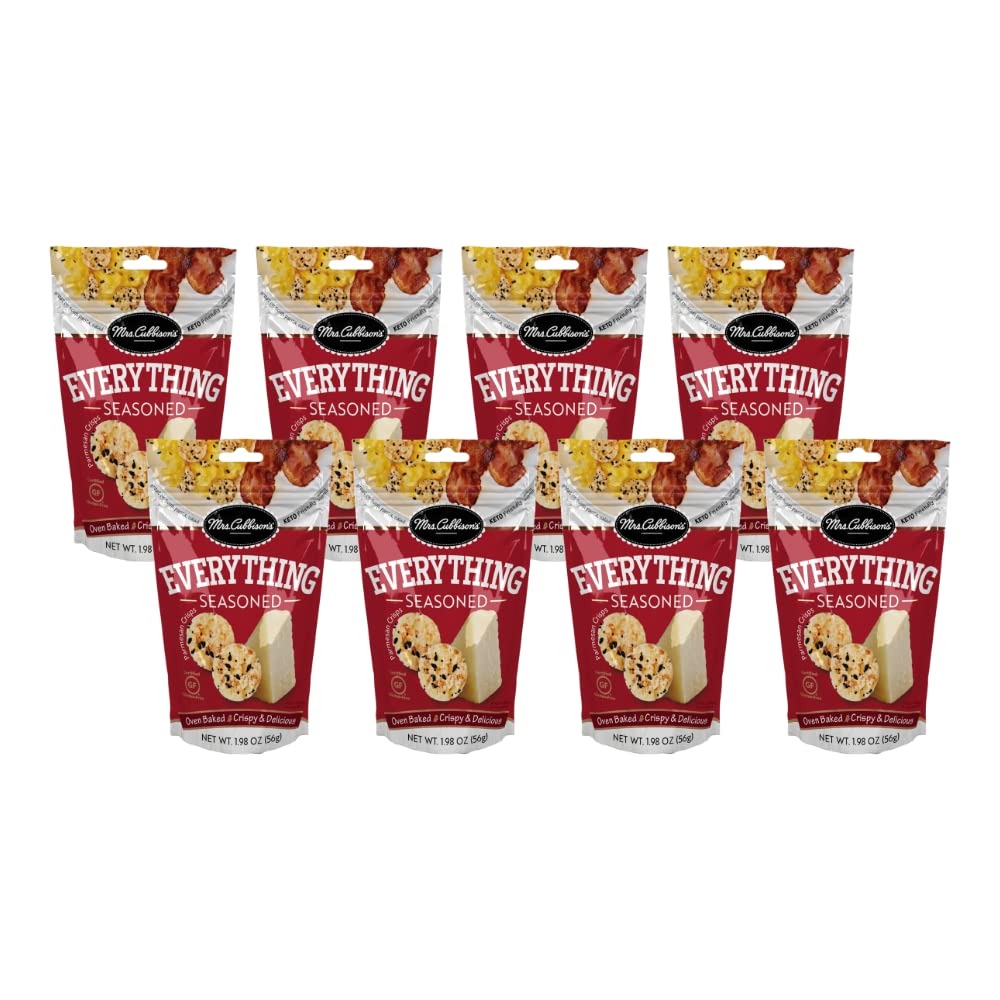
Item Name: Mrs. Cubbison's Cheese Crisps - 100% Real Cheese, Keto Friendly, Great for Snacking and Salad Topper - Everything Seasoned Flavor (1.98 Ounce (Pack of 8))
Bullet Point 1: EVERYTHING SEASONED CHEESE CRISPS: Packed with savory seasonings, offering a bold, irresistible taste
Bullet Point 2: BAKED CHEESE SNACK: Crispy cheese snacks are oven baked 100% real cheese, gluten-free, made with non rBST fed cows
Bullet Point 3: SPRINKLE, CRUNCH, REPEAT: Crispy 100% Real Cheese Crisps add the perfect amount of crunch to salads, wraps, pizza, pasta & more
Bullet Point 4: ALLERGENS: Contains milk; Packaged in a facility that also packages wheat, soy, tree nuts
Bullet Point 5: Packaging may vary
Product Description: Mrs.Cubbison's crispy baked cheese crisps are 100% parmesan cheese.They are the best thing since sliced cheese.Delicious Cheddar flavor.Great for salads, soups, casseroles, snacking, entertaining.
Value: 15.84
Unit: Ounce

Price: 10.85